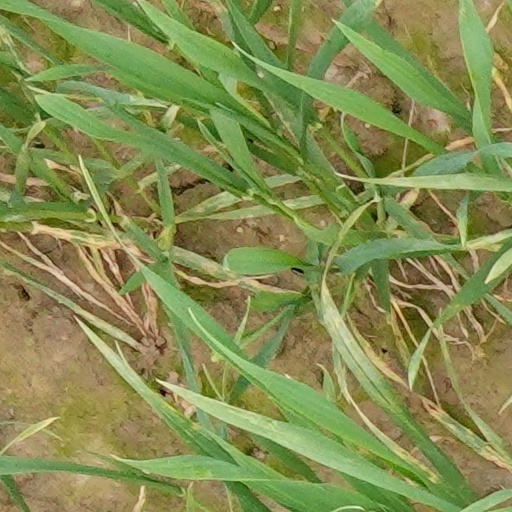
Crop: wheat